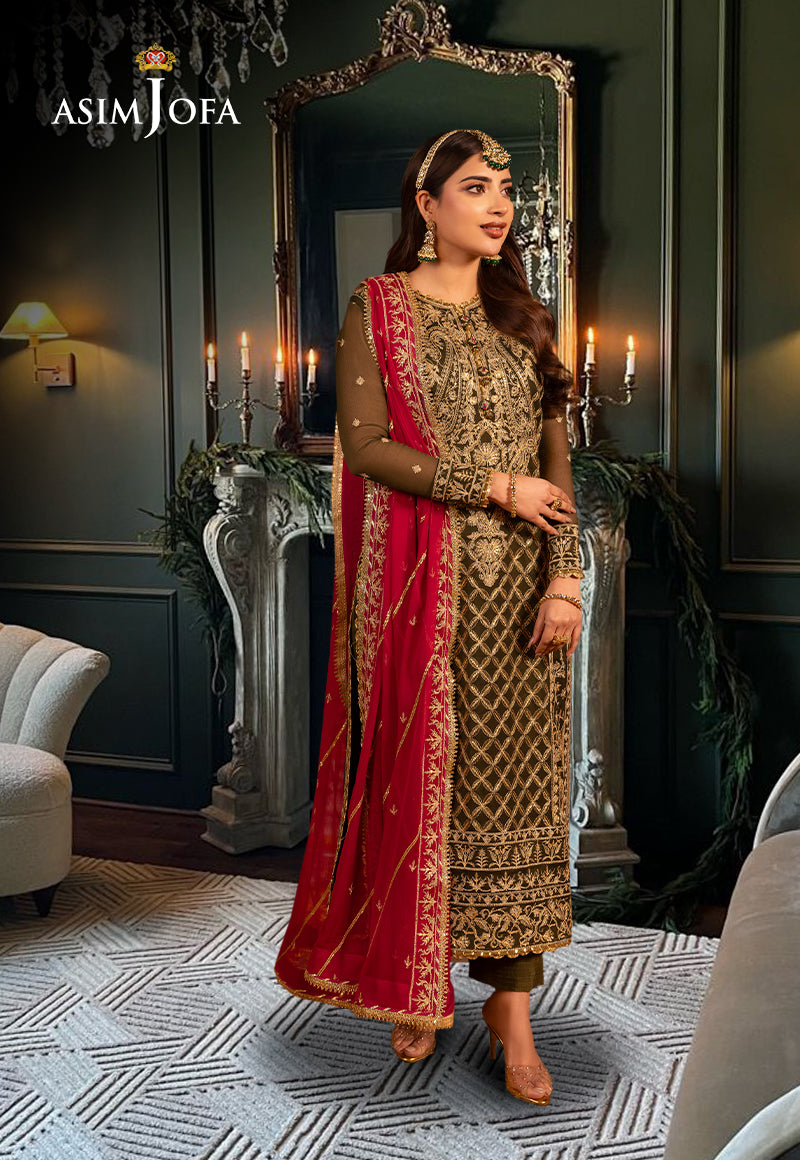
burgundy gold jodhpur suit for